IAR 37

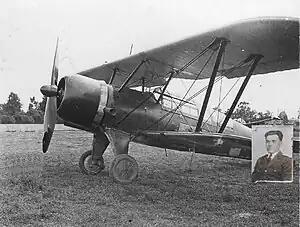

The IAR 37 was a 1930s Romanian reconnaissance or light bomber aircraft built by Industria Aeronautică Română.